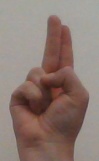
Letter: taa